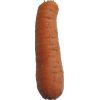
Label: Carrot 1